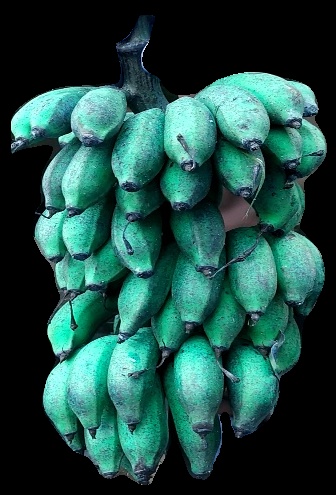
Variety: rasbale
Grade: grade3